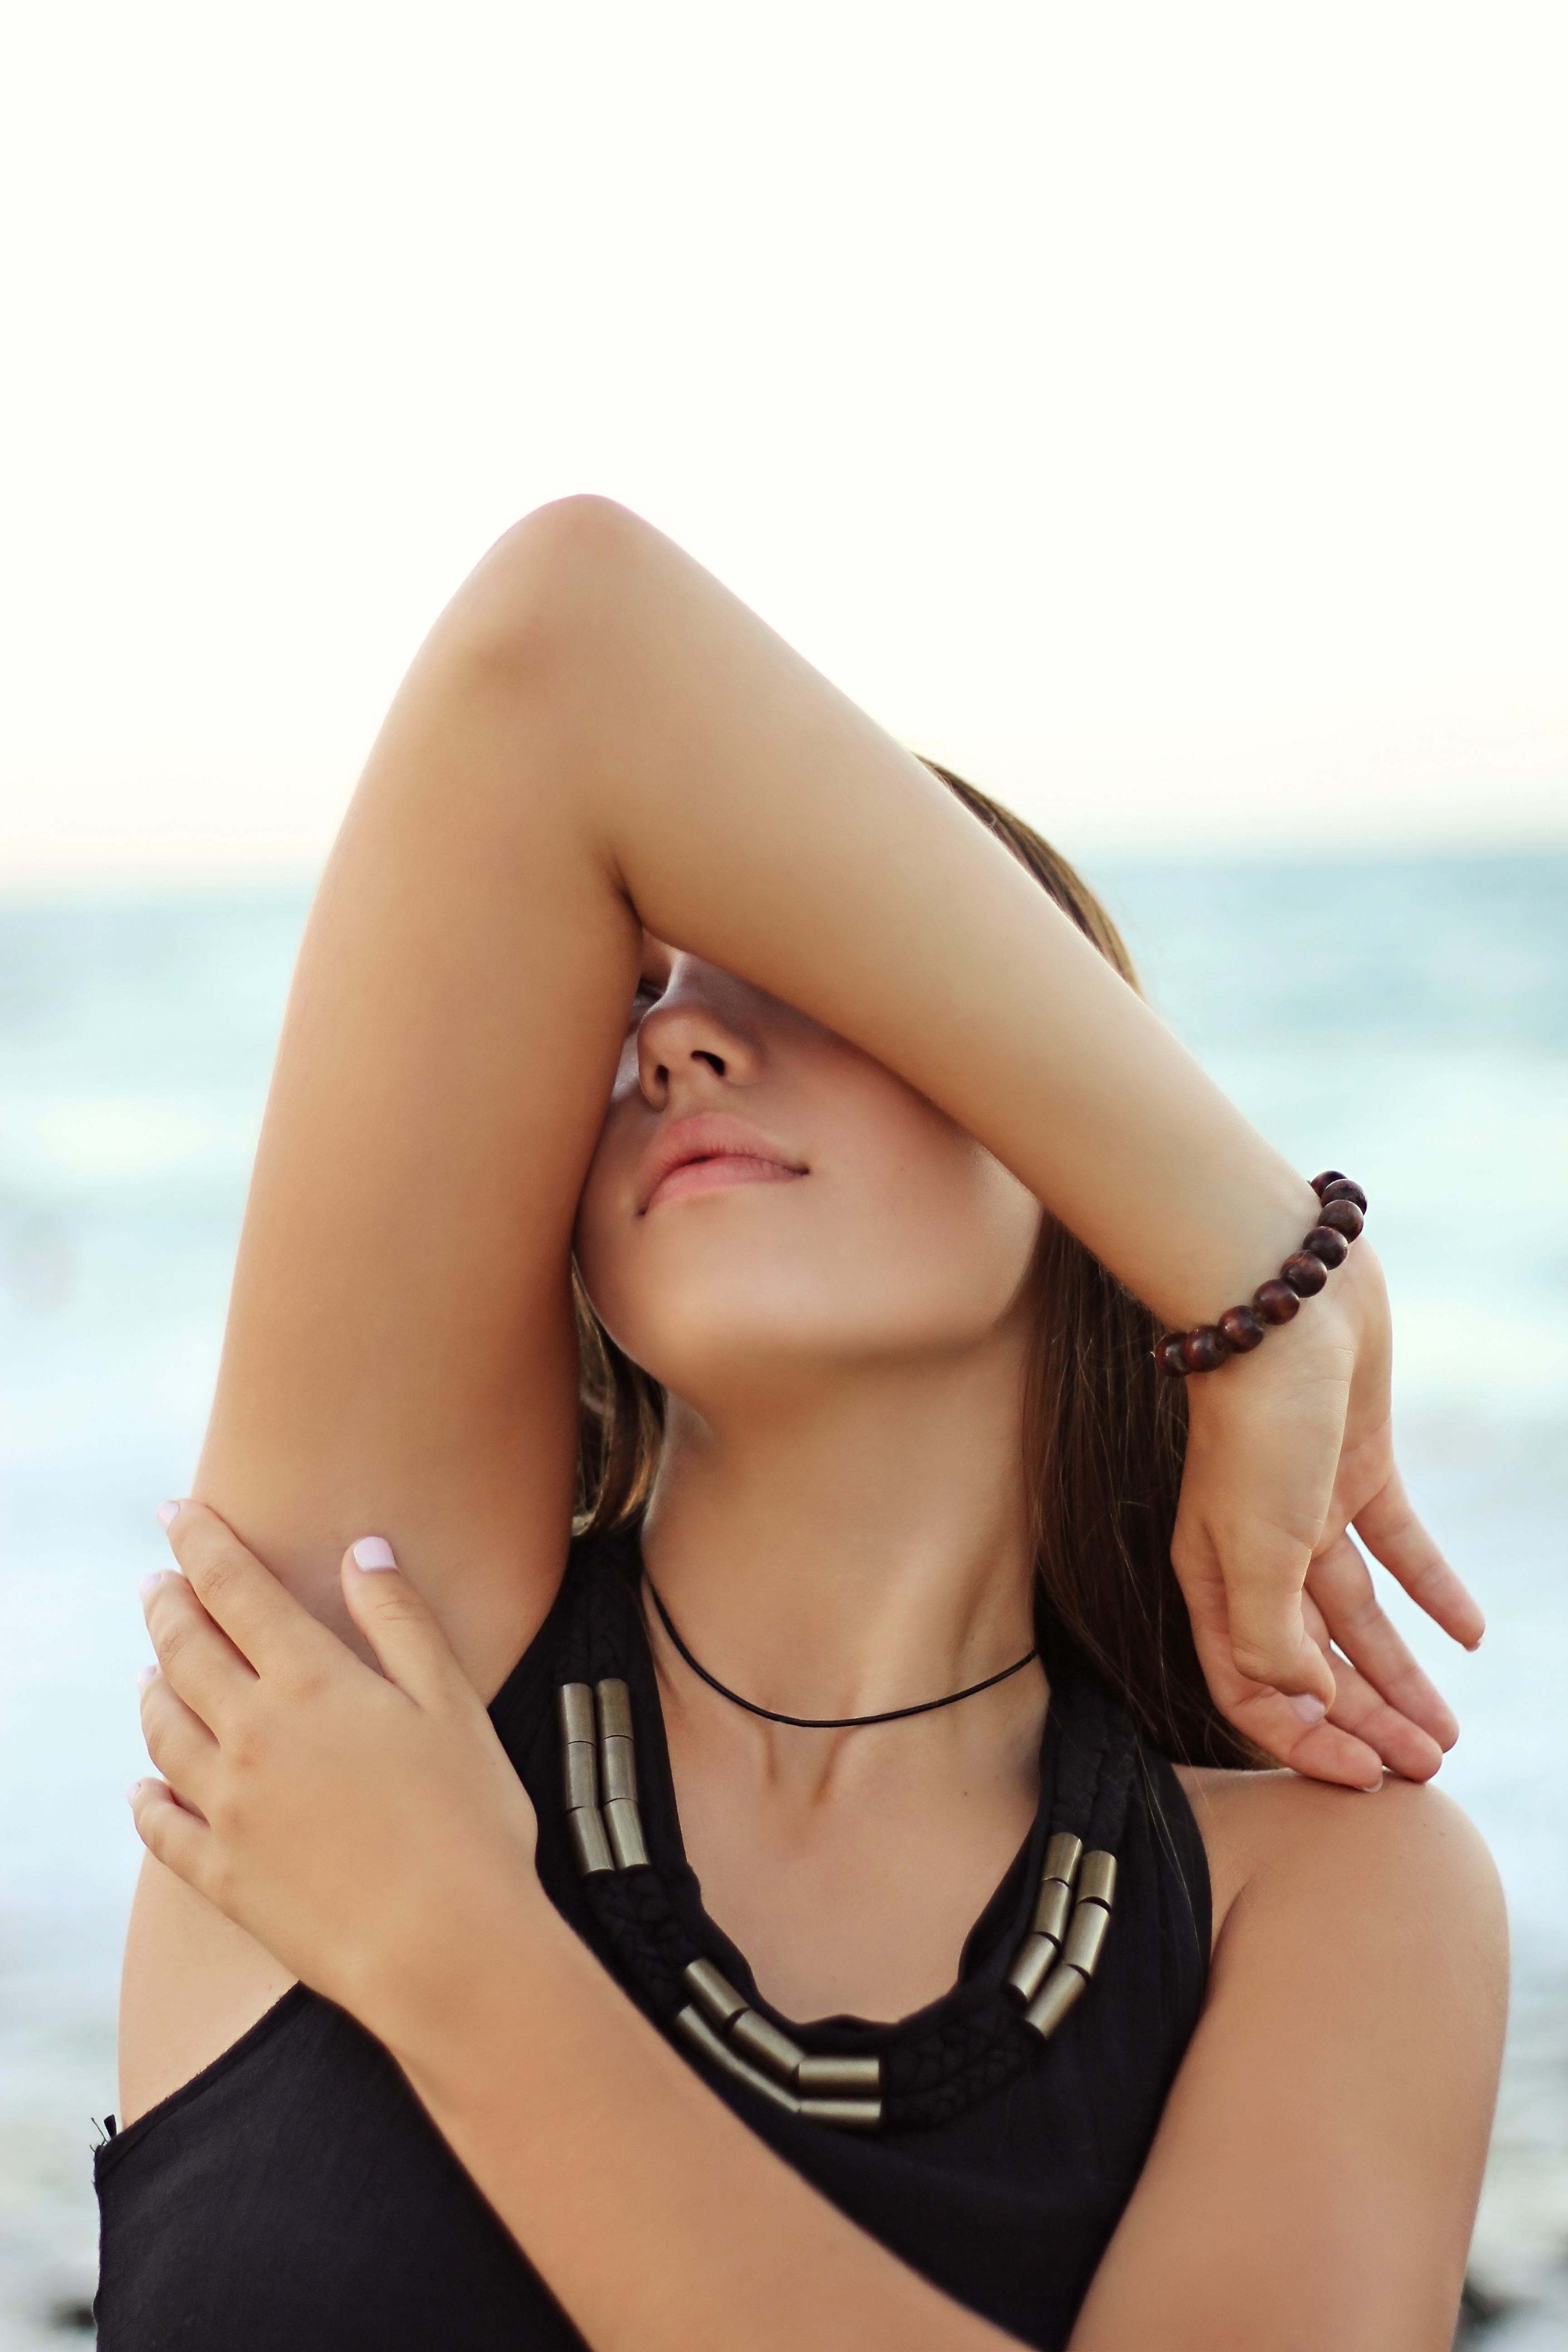
hand, hair, photography, leg, model, finger, clothing, hairstyle, swimwear, long hair, human body, black hair, thigh, beauty, blond, abdomen, photo shoot, brown hair, sense, human positions, art model, supermodel, gravure idol